Toothlessness

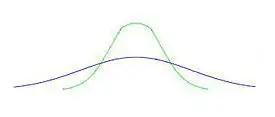
The green line indicates the faciolingual dimensions of a newly edentulous ridge, while the blue line indicates these dimensions after the occurrence of very severe resorption.

Toothlessness or edentulism is the condition of having no teeth. In organisms that naturally have teeth, it is the result of tooth loss.